Bourg-de-Péage

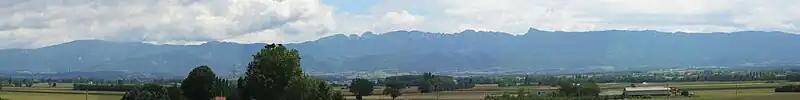
The Monts du Matin

Bourg-de-Péage is separated from its sister town of Romans-sur-Isère by the Isère River.